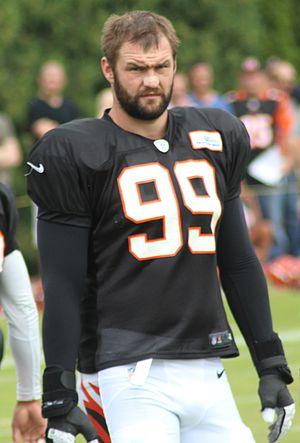
Margus Hunt est un athlète estonien, spécialiste du lancer du disque et du lancer du poids, et un joueur de football américain, évoluant au poste de defensive end avec les Colts d'Indianapolis.